The Ice Road

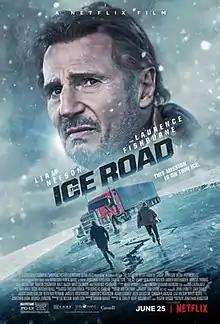
Official promotional poster

The Ice Road is a 2021 American action thriller film written and directed by Jonathan Hensleigh. The film stars Liam Neeson, Laurence Fishburne, Benjamin Walker, Amber Midthunder, Marcus Thomas, Holt McCallany, Martin Sensmeier, Matt McCoy, and Matt Salinger.